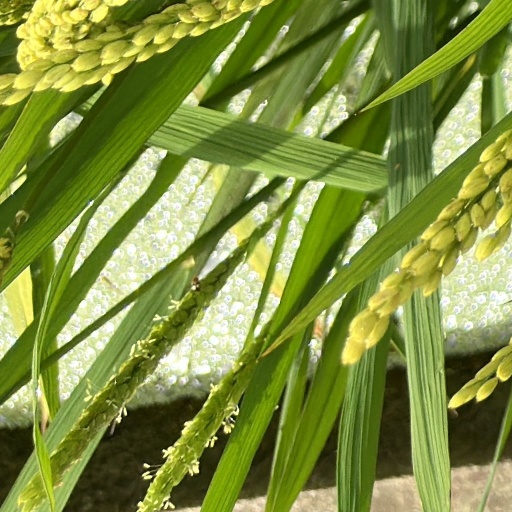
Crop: rice